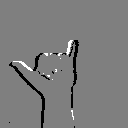
ASL letter: y